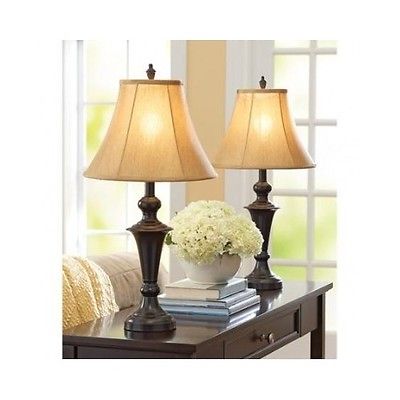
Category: lamp